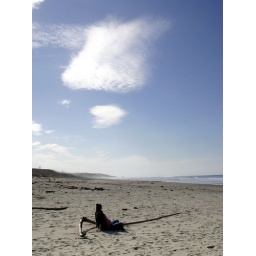
Petra looking pregnant while sitting on the beach at Surf. 11/04. Launch pads in the distance.